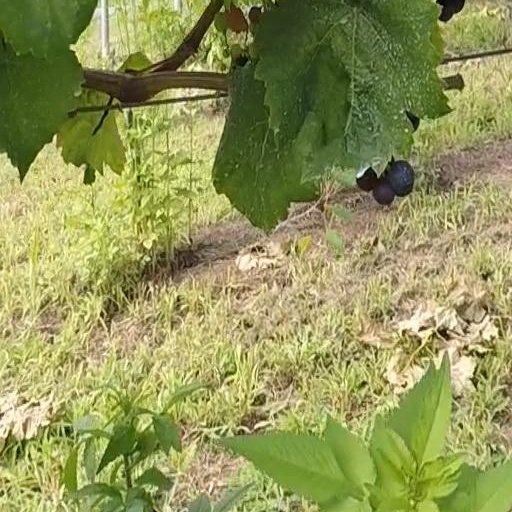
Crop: grape